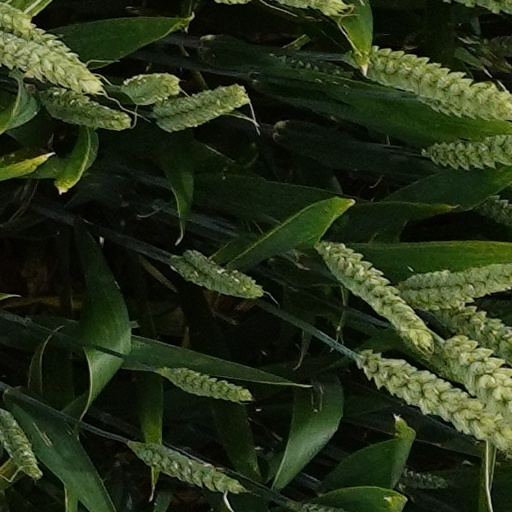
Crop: wheat